Effects of Hurricane Dorian in the Bahamas

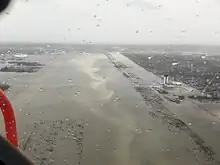
Marsh Airport on Great Abaco Island completely destroyed following Hurricane Dorian.

As early as August 26, the National Hurricane Center (NHC) warned for the potential of then–Tropical Storm Dorian to affect The Bahamas within five days, noting uncertainty due to potential interaction with Hispaniola. By August 28, the NHC was forecasting for Dorian to pass near the northern Bahamas as a major hurricane. On August 30, the government of The Bahamas issued a hurricane watch, and later that day a hurricane warning, for the northwestern Bahamas, including the Abacos, Berry Islands, Bimini, Eleuthera, Grand Bahama Island, and New Providence. A hurricane watch was also issued for Andros Island. The warnings were downgraded after Dorian moved away from the country on September 3.